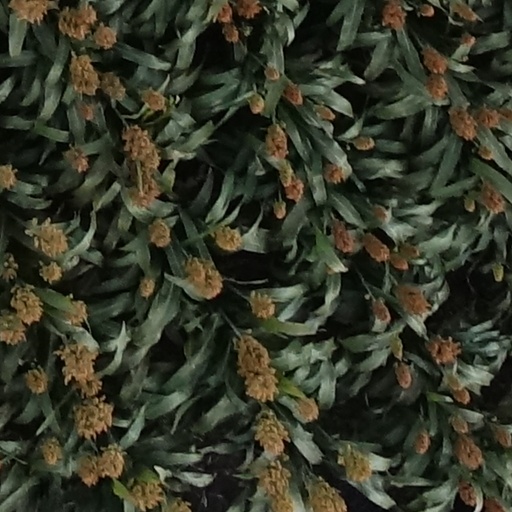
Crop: sorghum